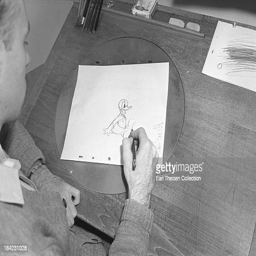
animator works on a sketch of film character